2012 Montreal Impact season

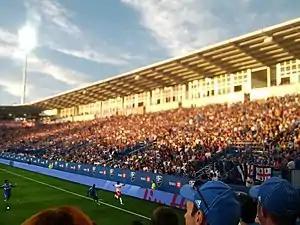
Montreal beat visiting Red Bull New York 3–1 on 28 July 2012.

After a long period of uncertainty regarding his desire to play in Montreal, forward Brian Ching was sent back to Houston Dynamo for a conditional pick in the 2013 MLS SuperDraft. The following day, Impact selected Eddie Johnson via allocation process, but immediately traded him to Seattle Sounders FC for Mike Fucito and Lamar Neagle. After making a good impression in training camp, veteran forward and long time Impact player Eduardo Sebrango was awarded a contract for MLS.